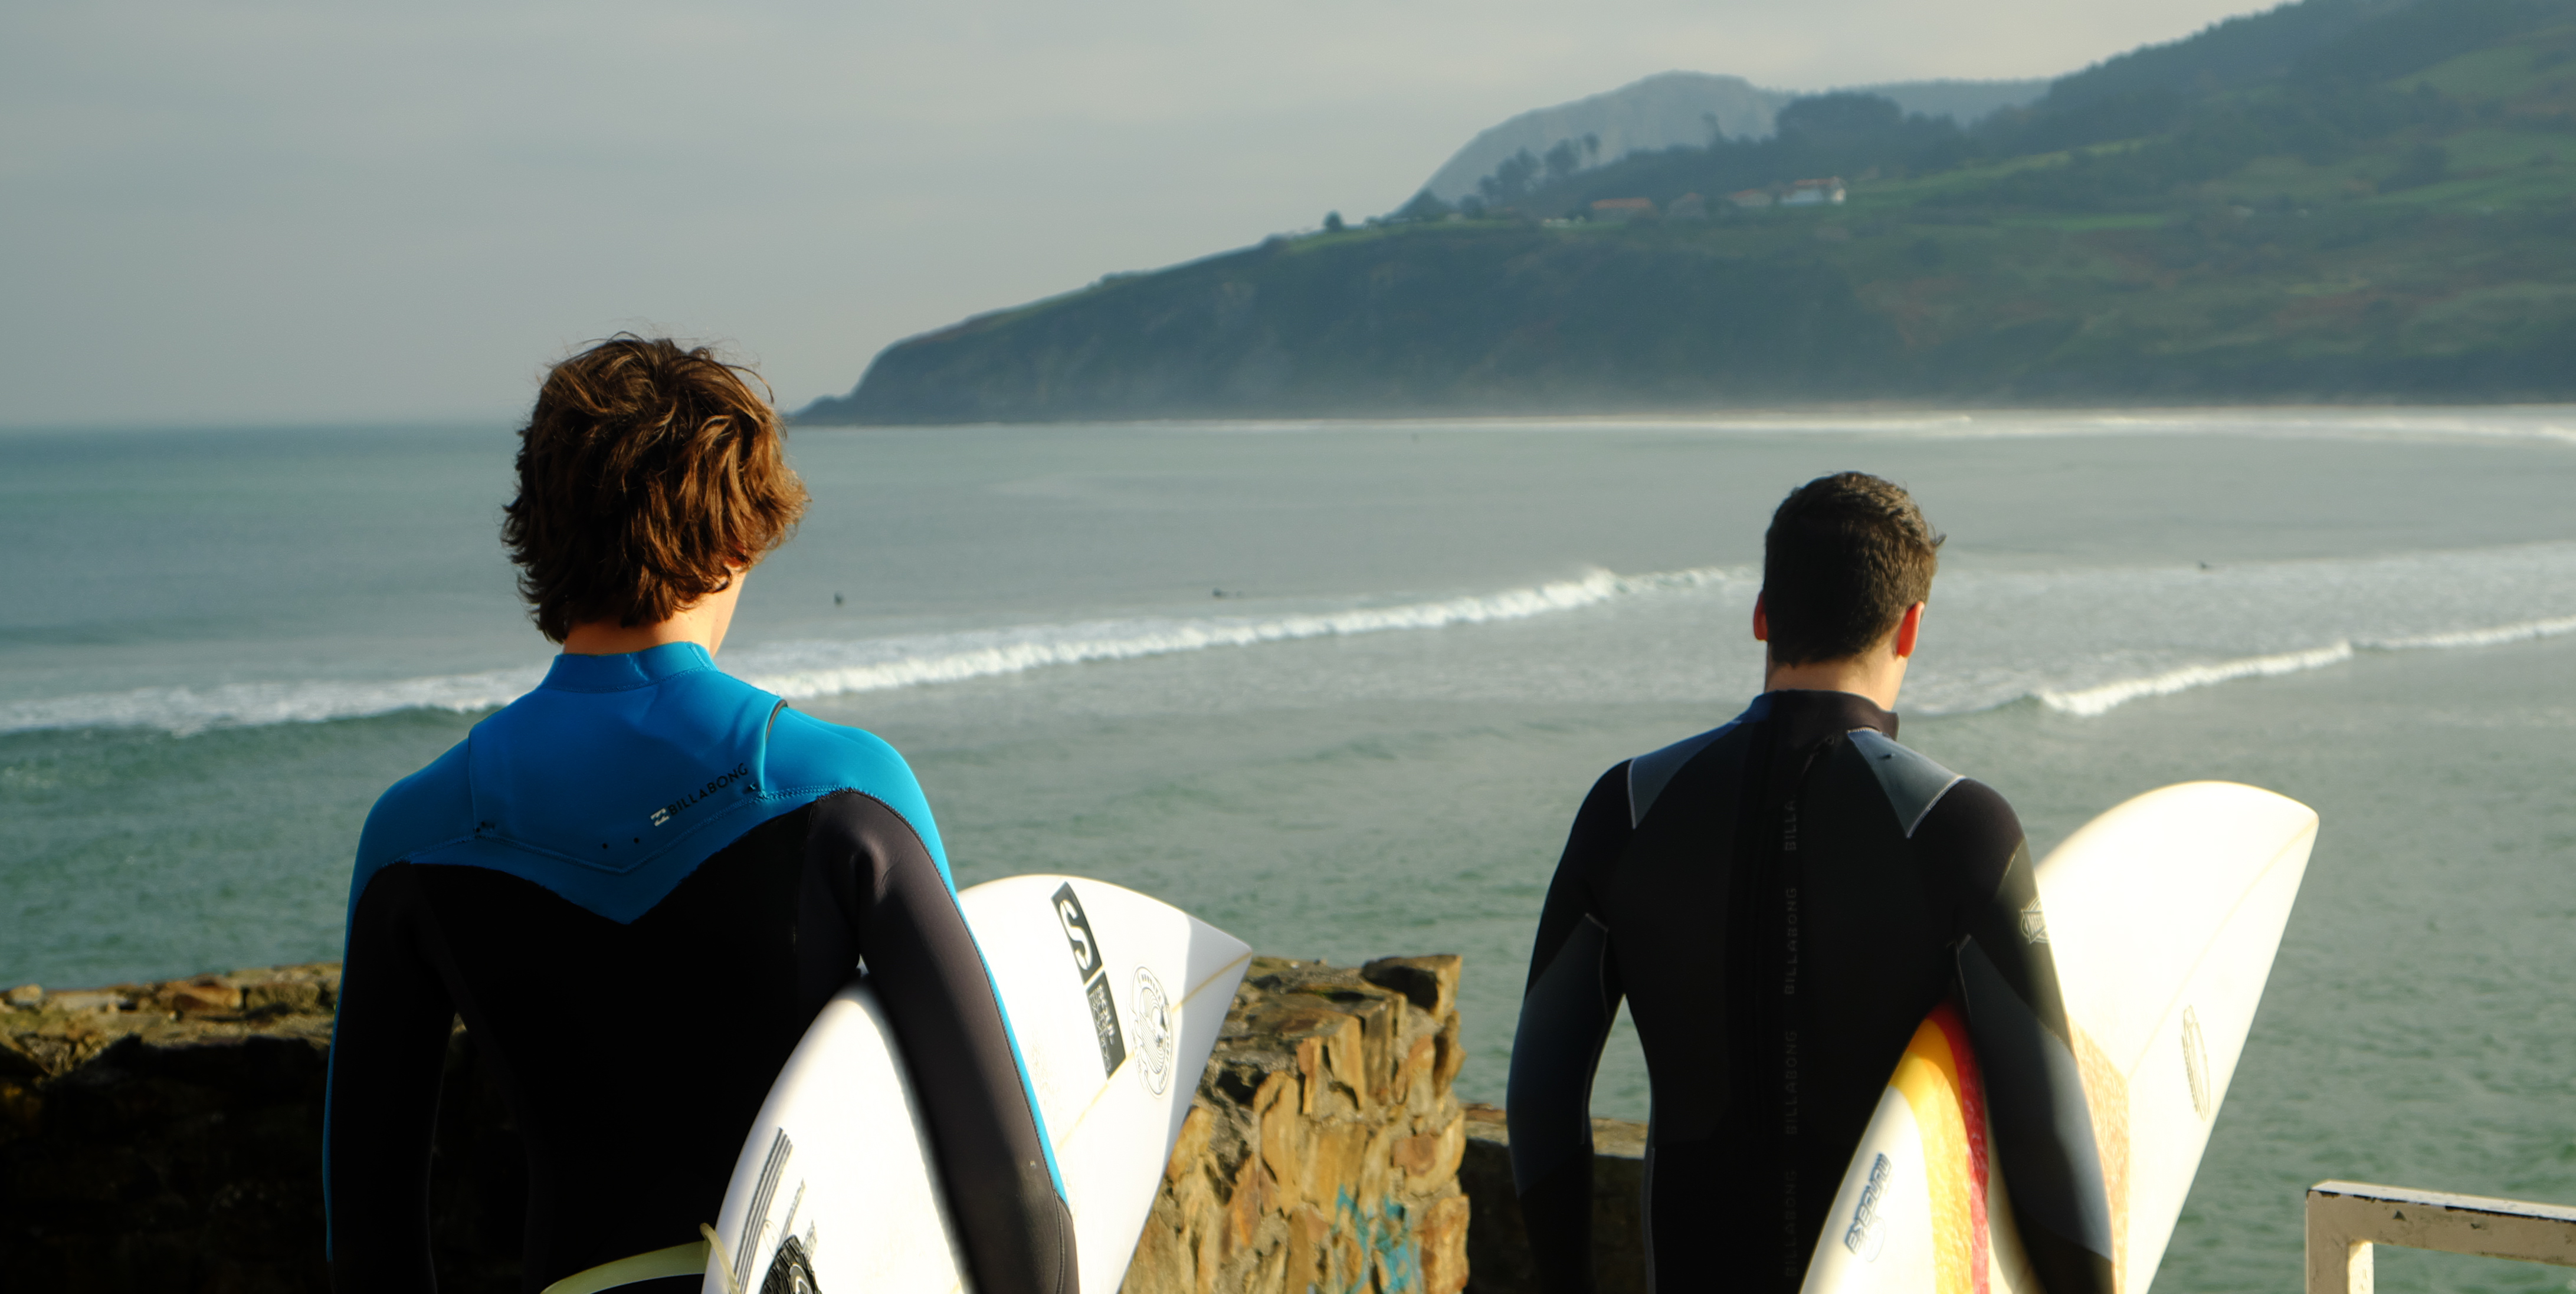
man, beach, sea, coast, ocean, wave, vacation, surfer, male, guy, surfing, bay, body of water, surfing equipment and supplies